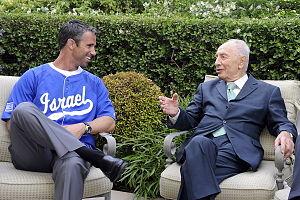
L'équipe d'Israël de baseball est l'équipe nationale de baseball qui représente Israël dans les compétitions internationales. Elle est entrainée par Brad Ausmus.